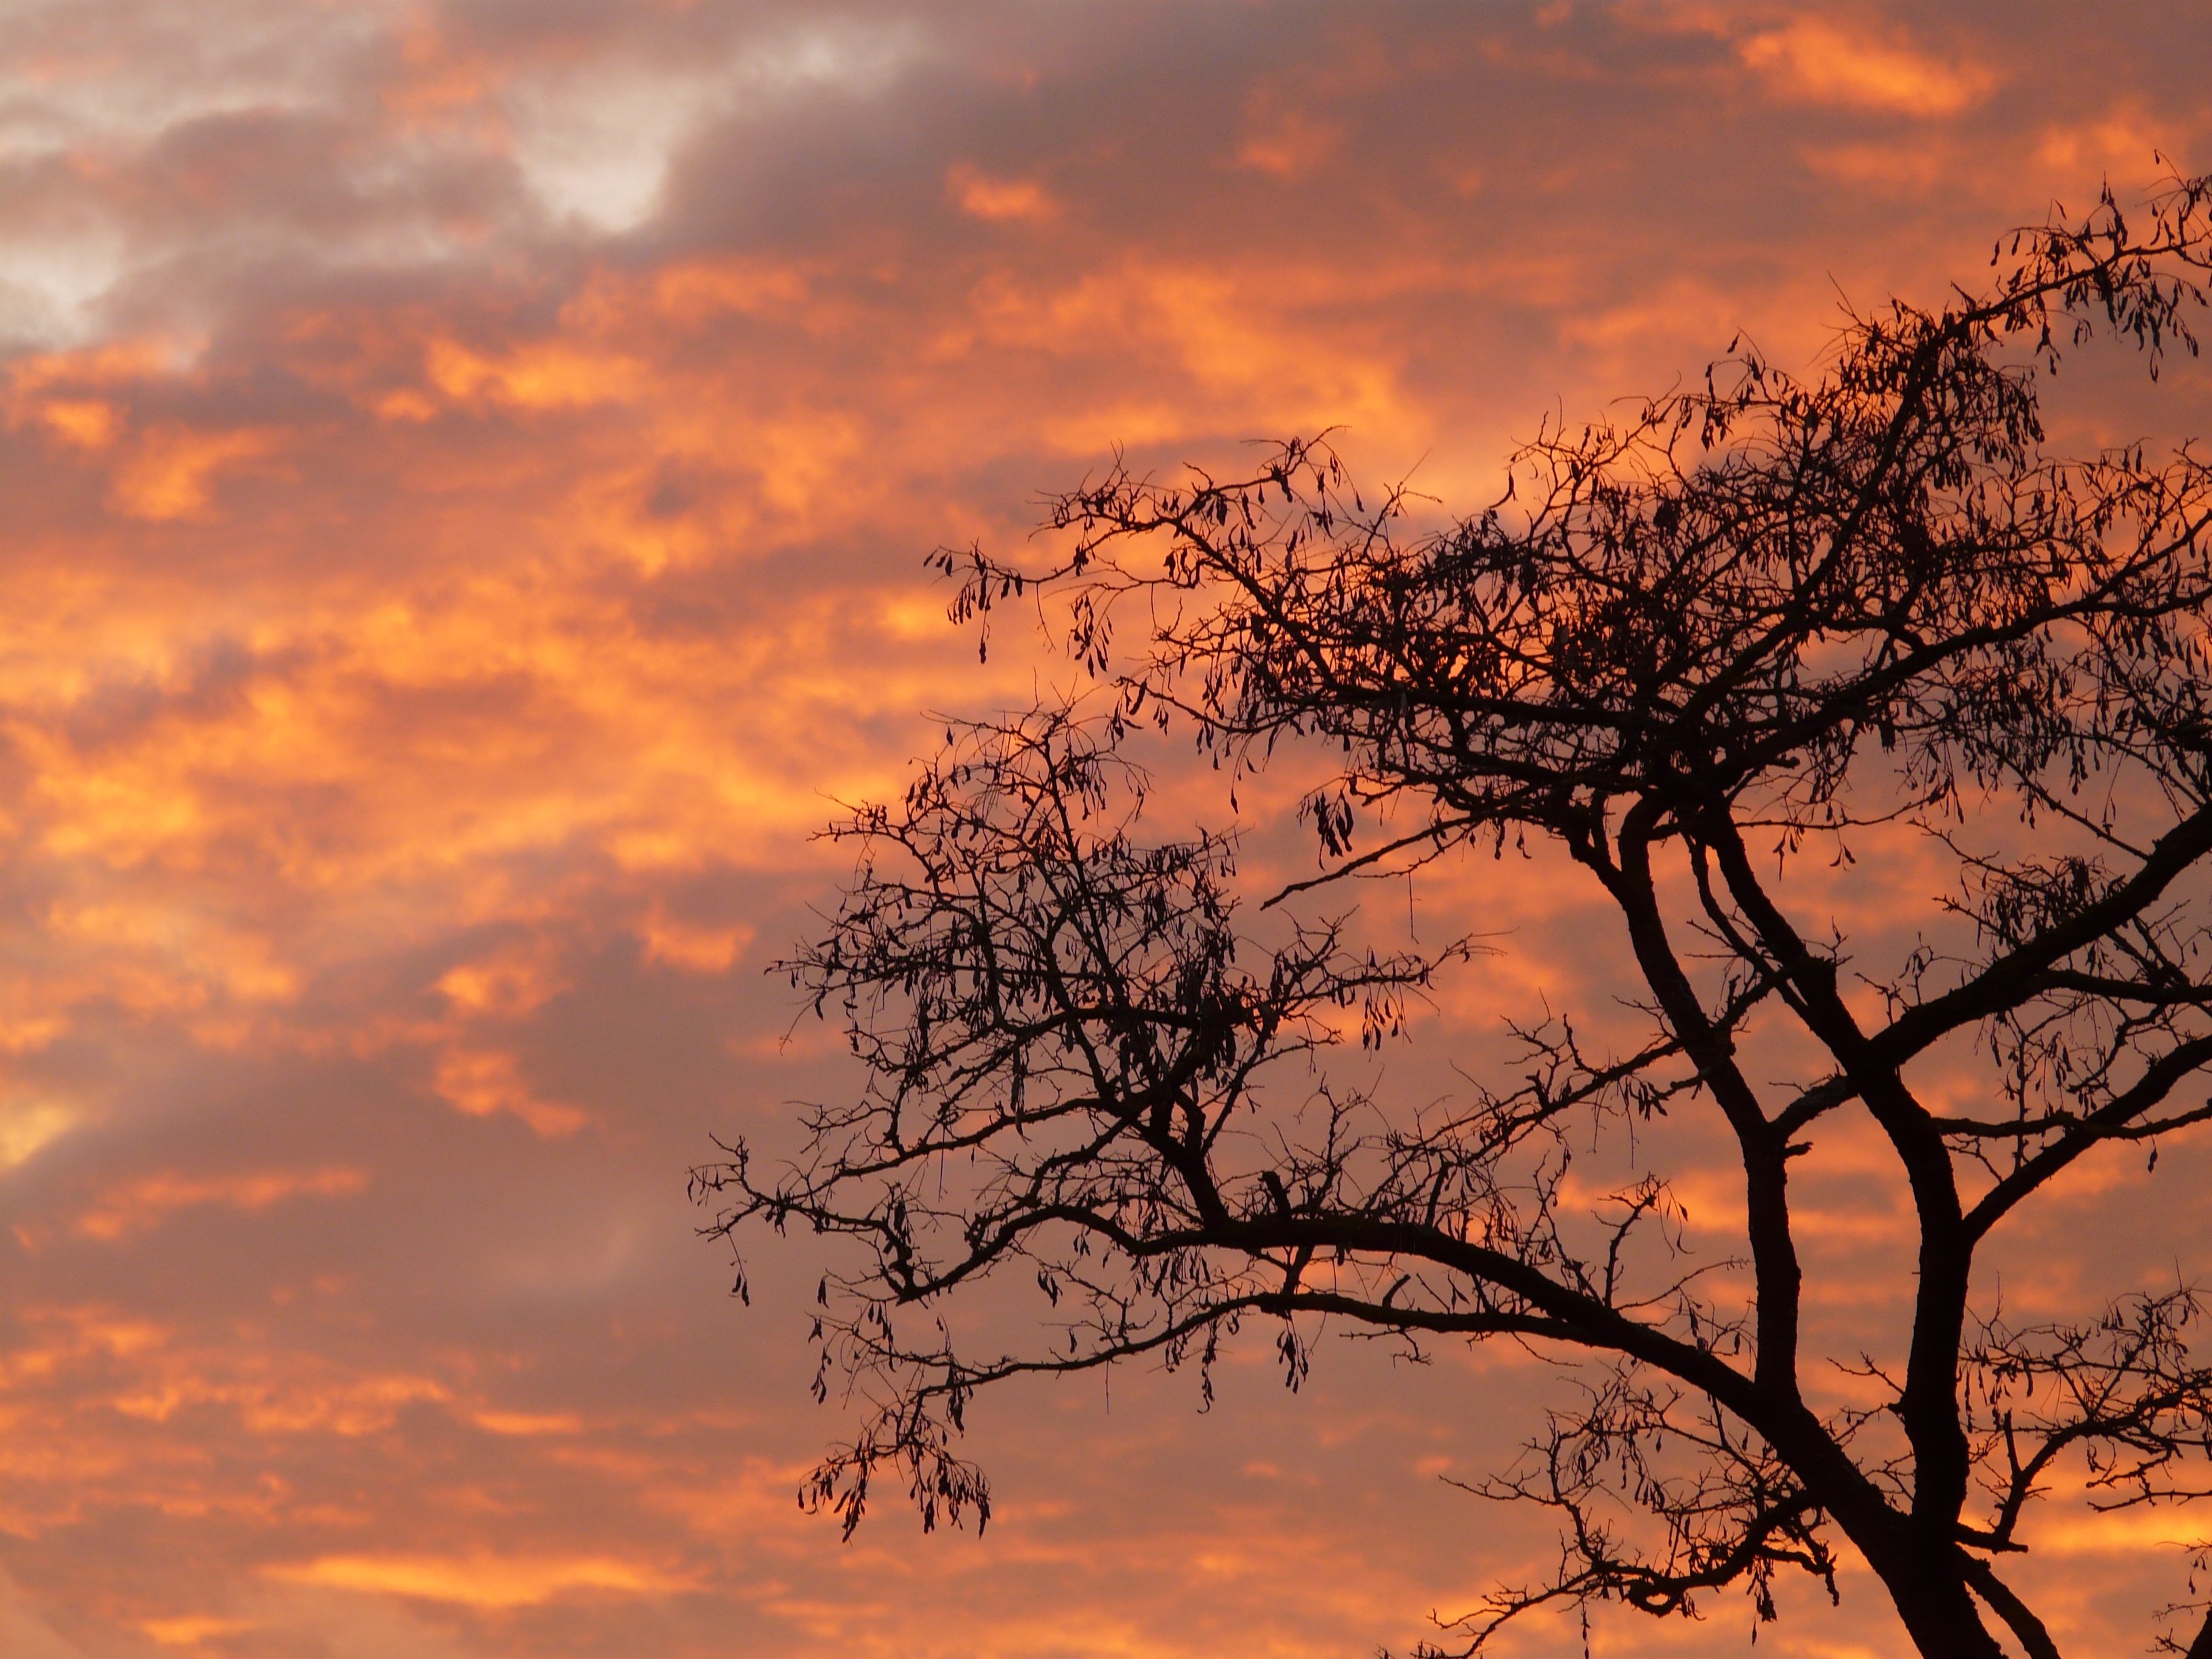
tree, nature, branch, cloud, sky, sun, sunrise, sunset, field, prairie, sunlight, morning, dawn, atmosphere, dusk, love, evening, fire, romance, glow, savanna, burn, aesthetic, clouds, abendstimmung, afterglow, burning sky, atmospheric phenomenon, woody plant, red sky at morning